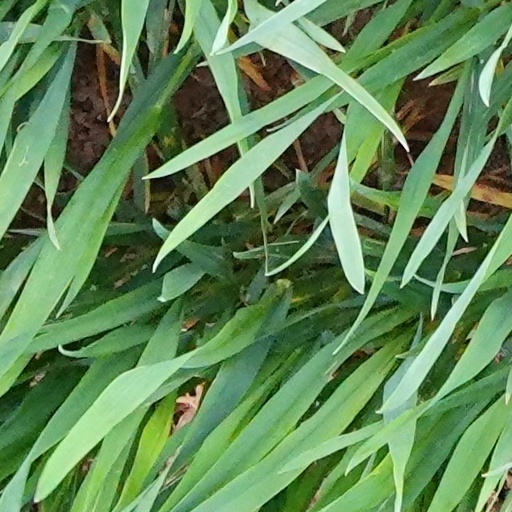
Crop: wheat